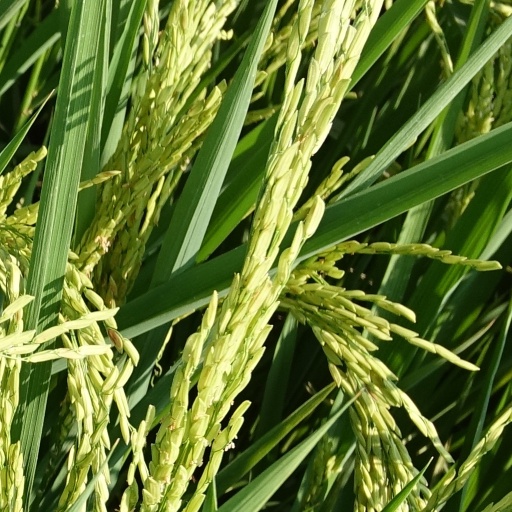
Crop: rice